Billund, Denmark

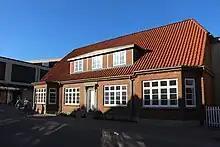
Family home of Ole Kirk Christiansen on Hovedgaden

In 1916, Ole Kirk Christiansen, who later founded The Lego Group, bought Billund Machine Joinery and Carpentry Business from master carpenter Steffen Pedersen, who had originally founded it in 1895. The business constructed houses during the summer and produced furniture in the winter. He invested in the town, creating a new dairy and the Skjoldbjerg church a few miles south of town.